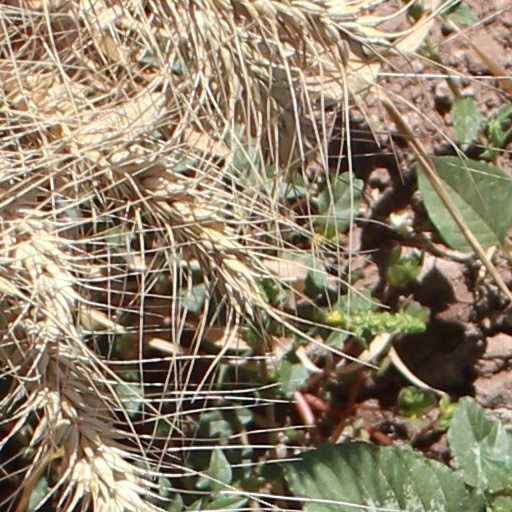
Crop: wheat